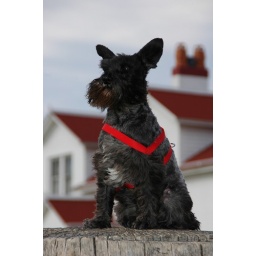
Wyatt sitting on an old tree stump in Michigan